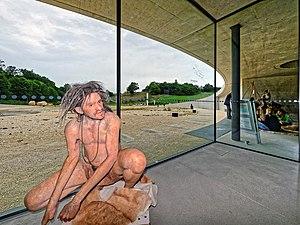
L'archéoparc Vogelherd est un parc archéologique à thèmes établi autour de la grotte de Vogelherd. Le parc archéologique est situé dans la vallée de la Lone, massif du Jura souabe, près de Stetten ob Lontal, un quartier de la ville de Niederstotzingen, arrondissement d'Heidenheim, dans le Bade-Wurtemberg.